2000s in music

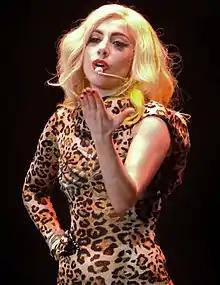

In 2001, triple-threat entertainer Jennifer Lopez debuted at No. 1 on the U.S. "Billboard" 200 and the Top R&B/Hip-Hop Albums chart with her "J.Lo" album and in addition her film, "The Wedding Planner", opened at No. 1 at the box office at the same time making her the first actress and singer in history to have both a film and an album at No. 1 in the same week.